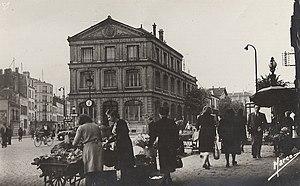
Montreuil-sous-Bois, la Croix-de-Chavaux
La place Jacques-Duclos est un des principaux carrefours de la ville de Montreuil.